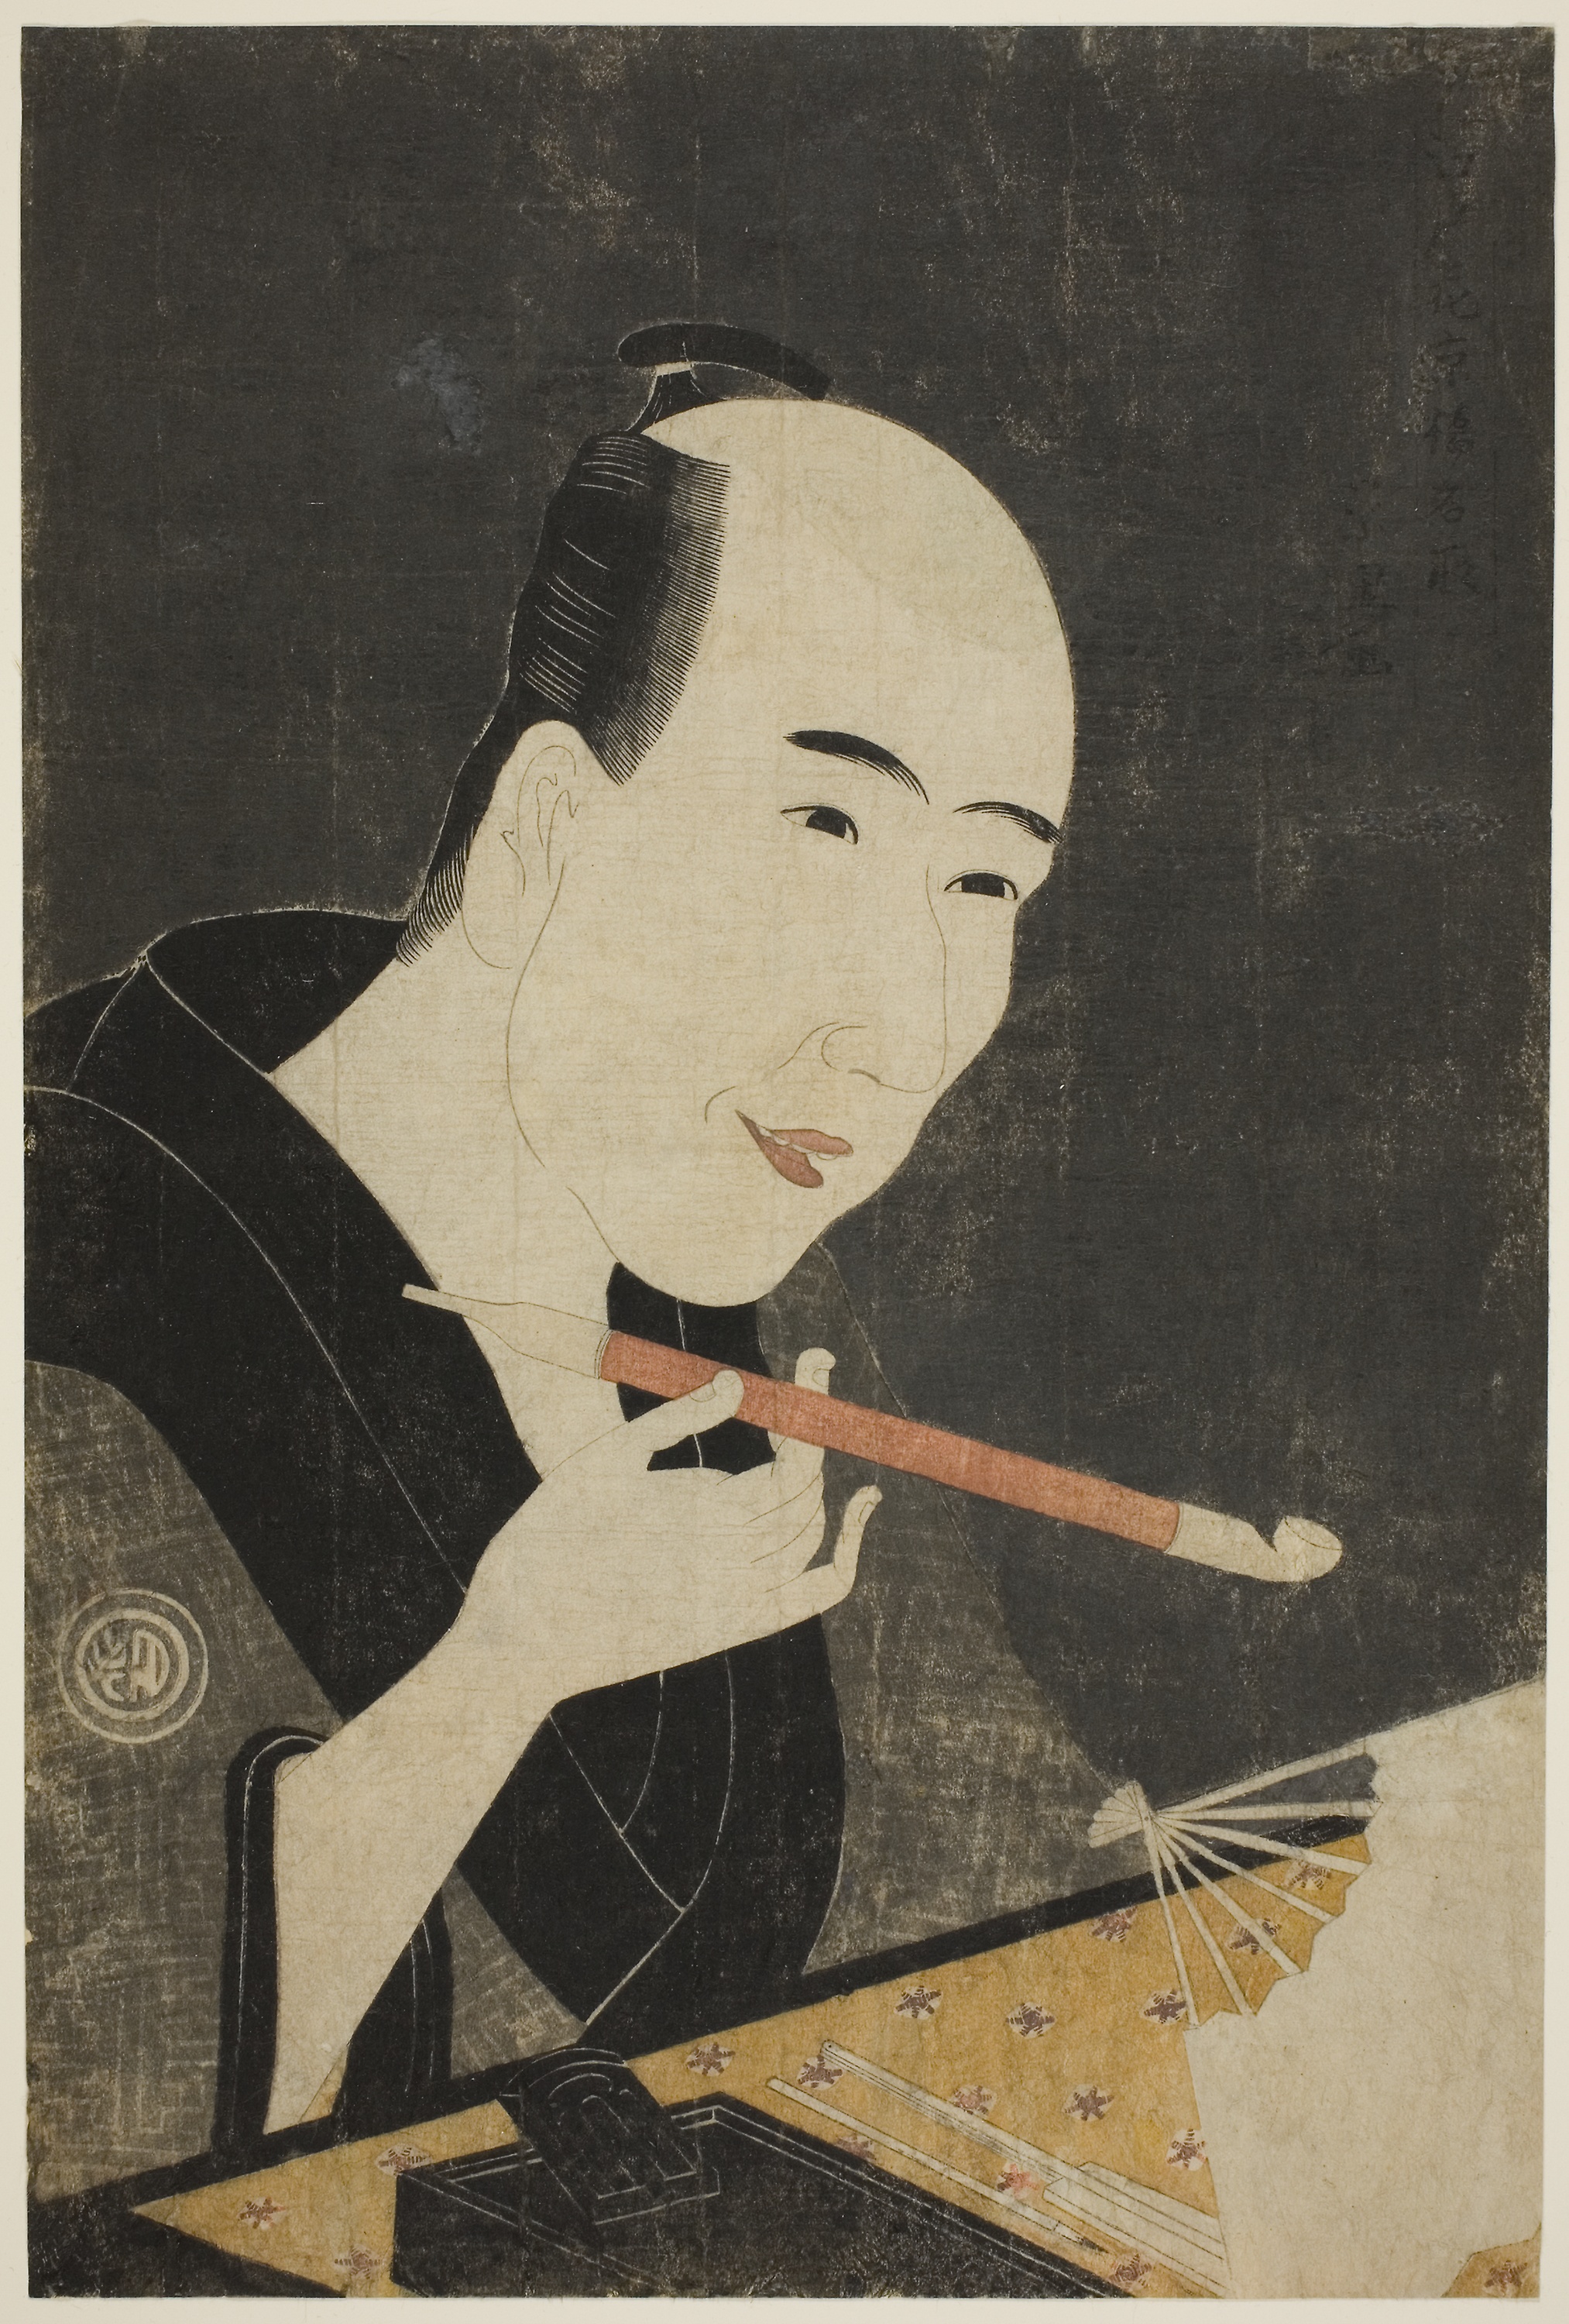
portrait, art, painting, retro style, illustration, visual arts, self portrait